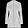
Label: Coat